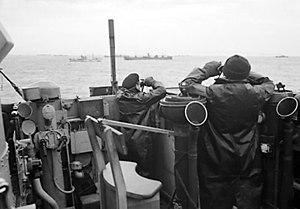
Cet article offre une vision chronologique du déroulement de la bataille de l'Atlantique durant la Seconde Guerre mondiale, en présentant les événements les plus importants ou les plus signifiants. Pour plus de détails, le lecteur est prié de se reporter aux ouvrages cités en Bibliographie.
L'expression « bataille de l'Atlantique » désigne l'ensemble des combats qui ont eu lieu dans l'Atlantique nord, pendant la Seconde Guerre mondiale. La paternité de l'expression est attribuée à Winston Churchill. C'est la plus longue bataille de l'Histoire, commençant le 3 septembre 1939 pour finir le 8 mai 1945.
Le Commander-in-Chief, North American Station, en français : commandant en chef, station d'Amérique du Nord, était le responsable militaire commandant la North America and West Indies Station de la Royal Navy britannique du milieu du XVIIIᵉ au milieu du XXᵉ siècle.
La bataille de la mer de Barents est une bataille navale qui a eu lieu dans les derniers jours de 1942 dans l'océan Arctique. Elle a opposé l'escorte du convoi JW51B, destiné à l'Union soviétique, à une division de la Kriegsmarine alignant le croiseur lourd Admiral Hipper, le cuirassé de poche Lützow et plusieurs destroyers.